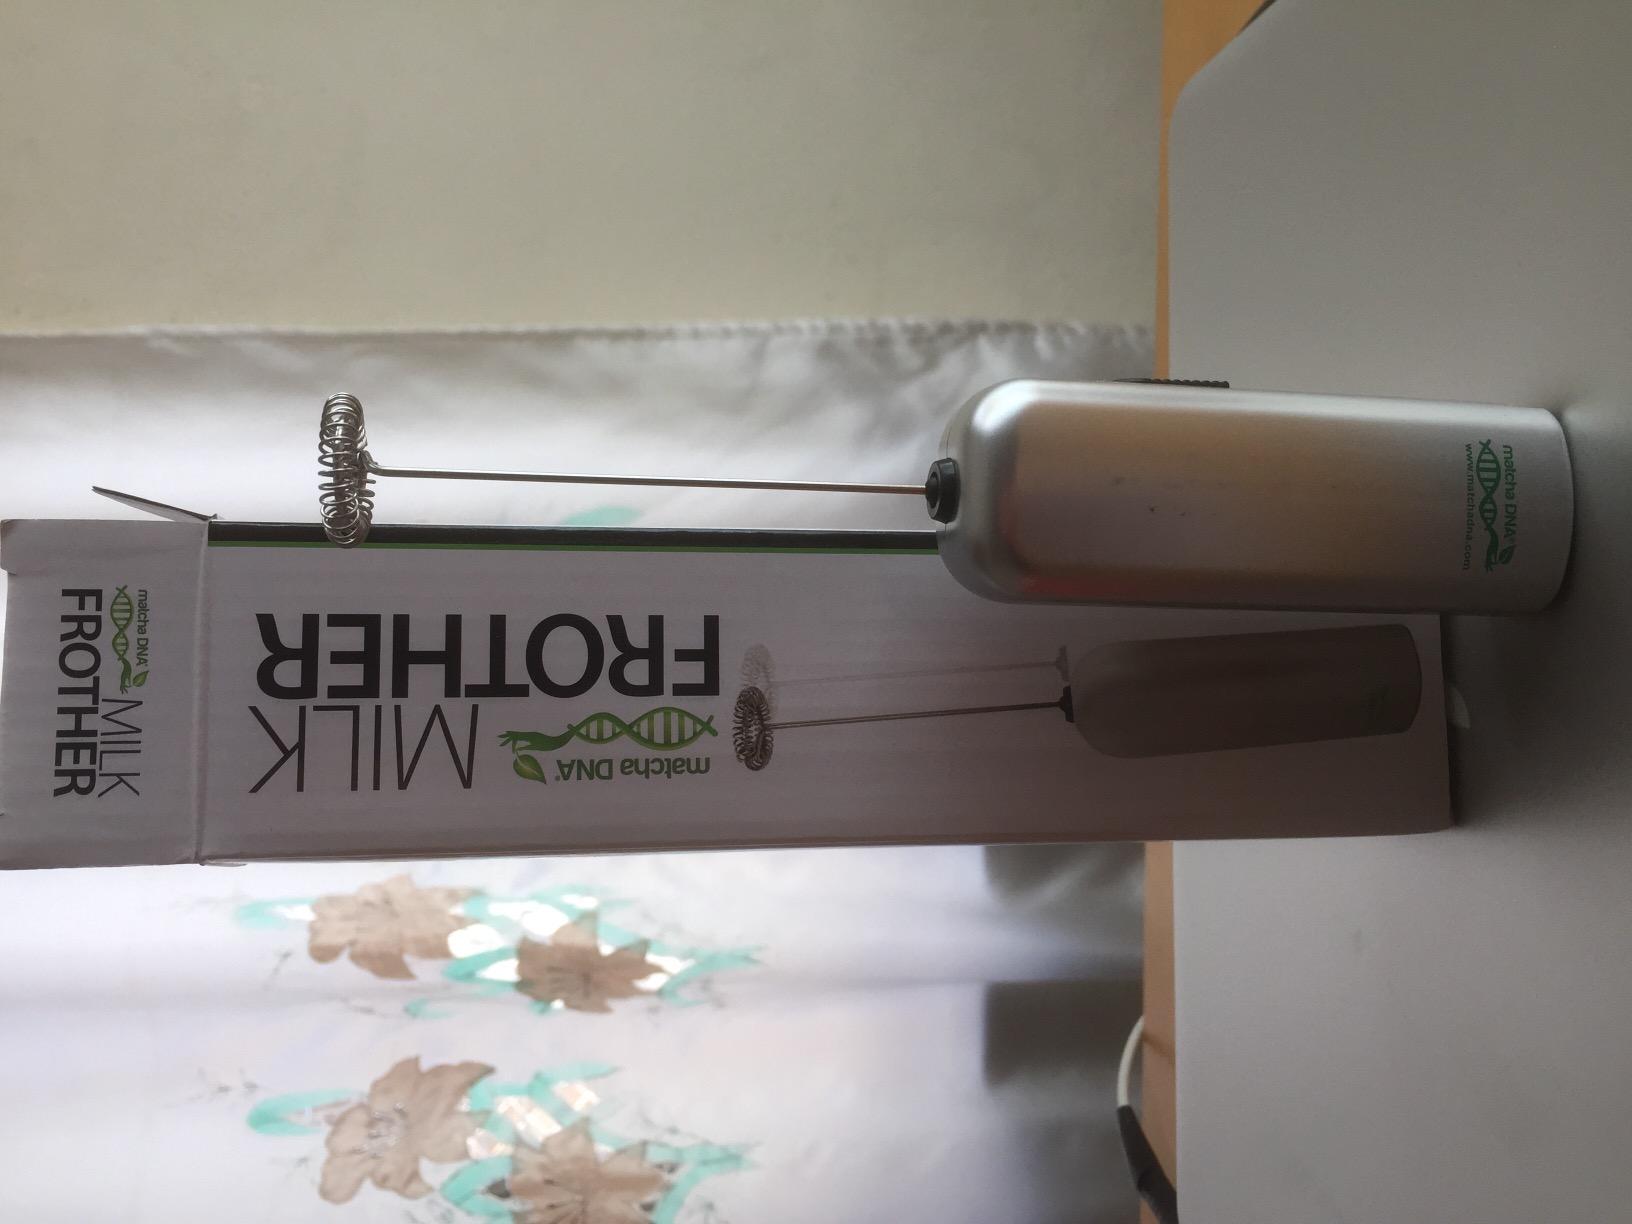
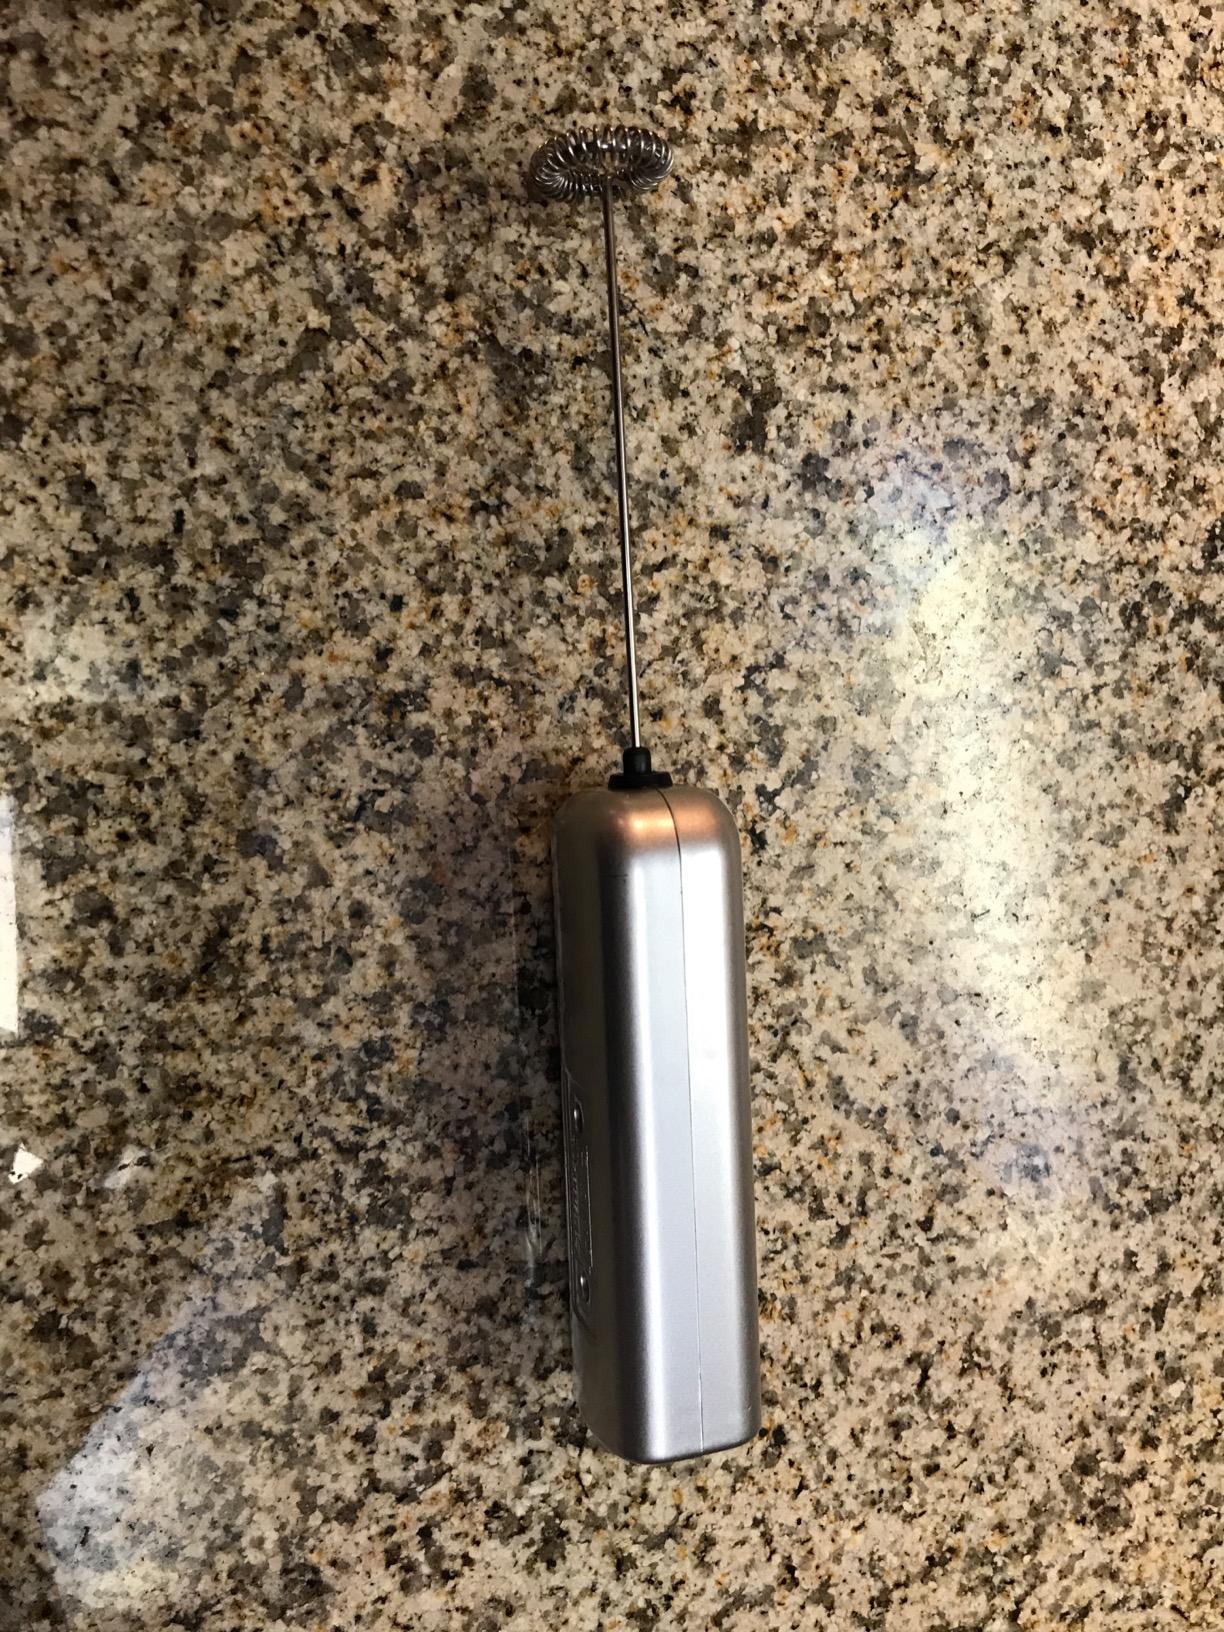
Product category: items_mixer
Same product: yes